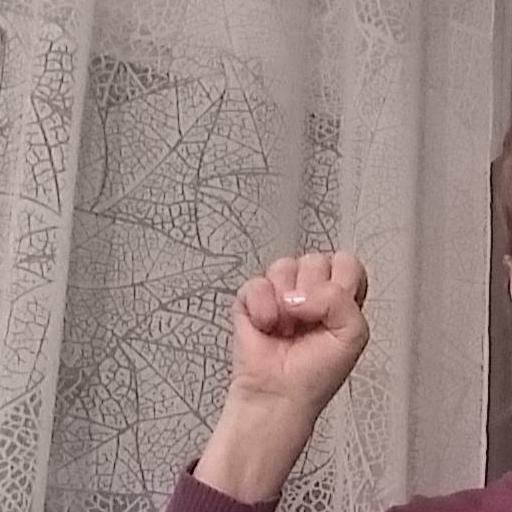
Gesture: fist